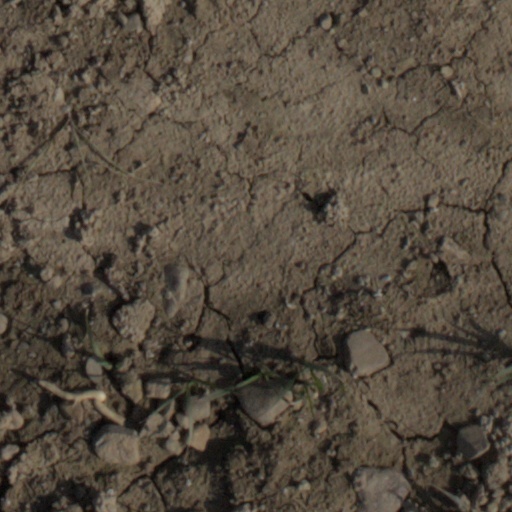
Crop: wheat